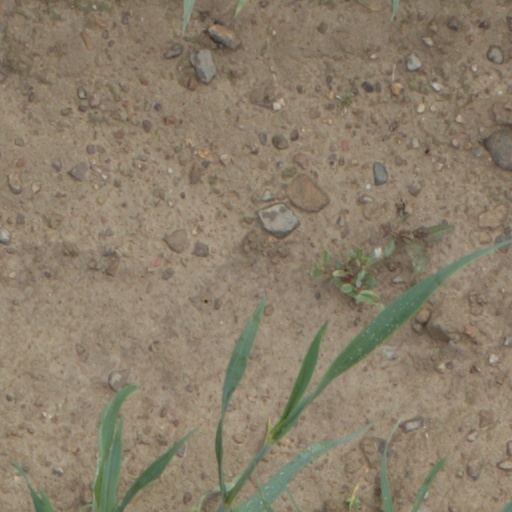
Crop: wheat